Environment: real
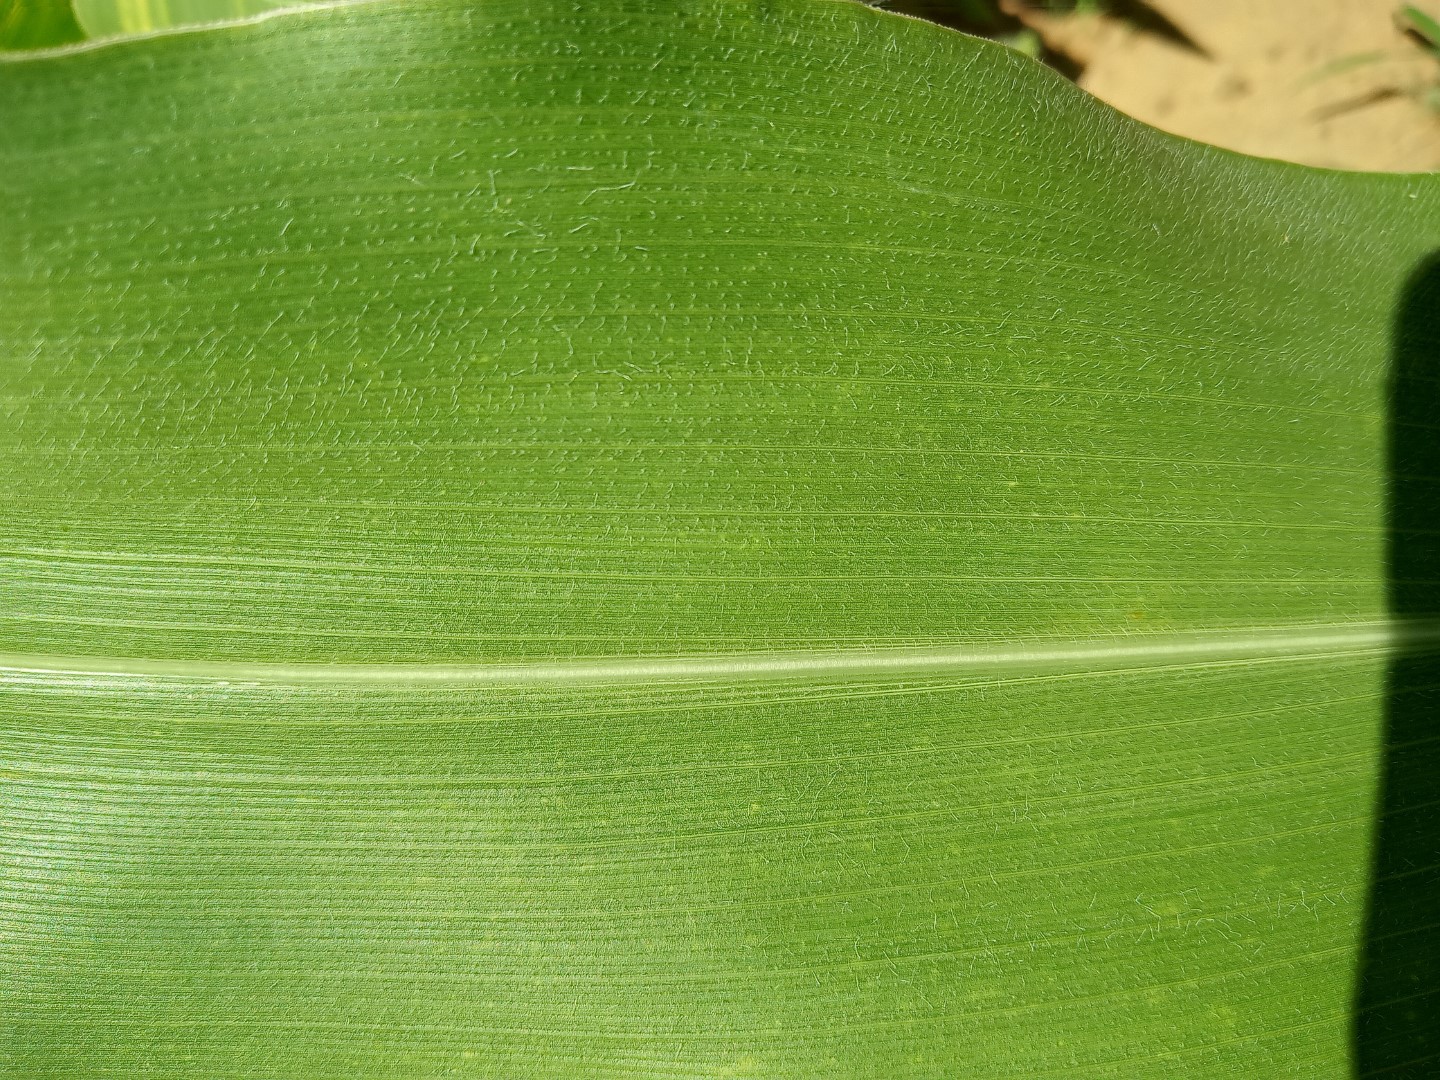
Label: healthy